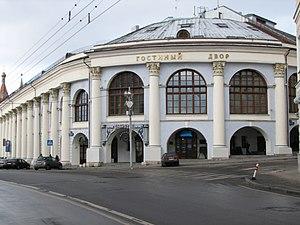
Gostiny dvor est un terme générique russe désignant les halles: un marché couvert ou un centre commercial. Ces structures rassemblaient de petites boutiques où les marchands d'autres villes pouvaient, à des moments déterminés, venir vendre leurs marchandises. Construits dans chaque grande ville de Russie au cours des premières décennies du XIXᵉ siècle, ils sont de beaux exemples de l'architecture néoclassique.